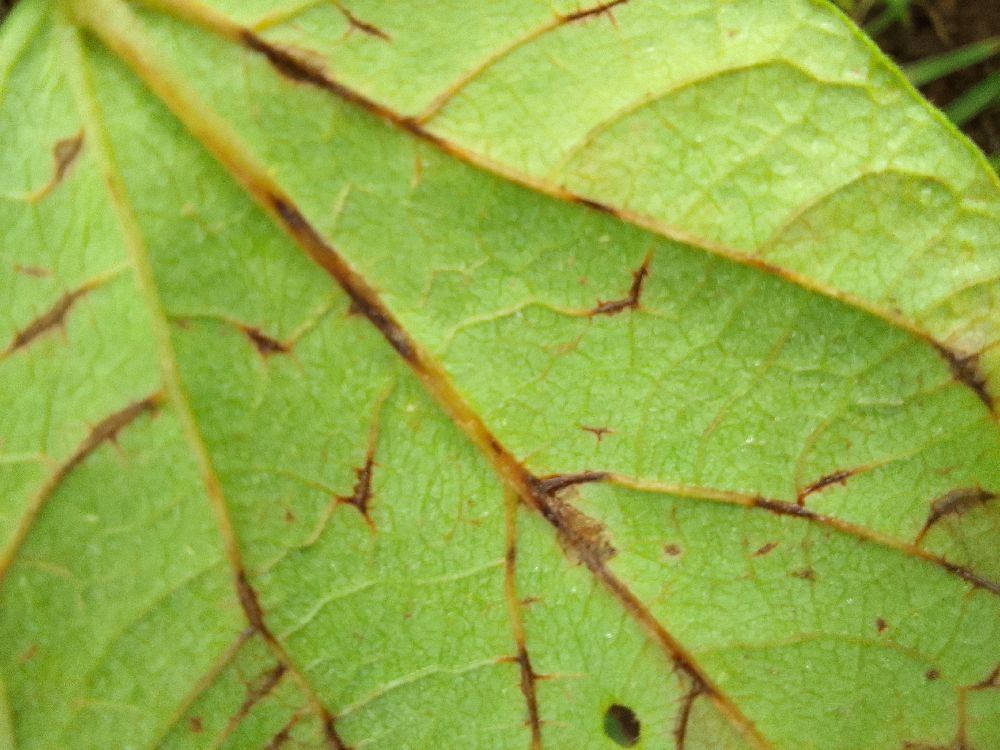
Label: anthracnose